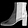
Label: Ankle boot